Plainview station

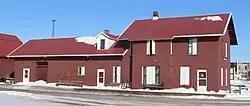
Photo in 2009

The Fremont, Elkhorn and Missouri Valley Railroad Depot (also known as the Chicago and North Western Railway Depot) is a historic train station on South Main Street in Plainview, Pierce County, Nebraska. Built in 1880, it was listed on the National Register of Historic Places in 2005. In 2009, it was serving as the Plainview Historical Museum.